Justin Rogers (linebacker)

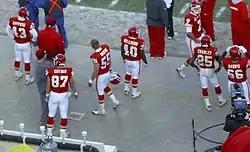
Rogers (#55) on the sidelines

Justin Rogers (born August 31, 1983) is an American former professional football linebacker who played in the National Football League (NFL). He was selected in the sixth round of the 2007 NFL draft, and was a member of the New England Patriots, Dallas Cowboys, and Kansas City Chiefs. He played college football at Southern Methodist University.